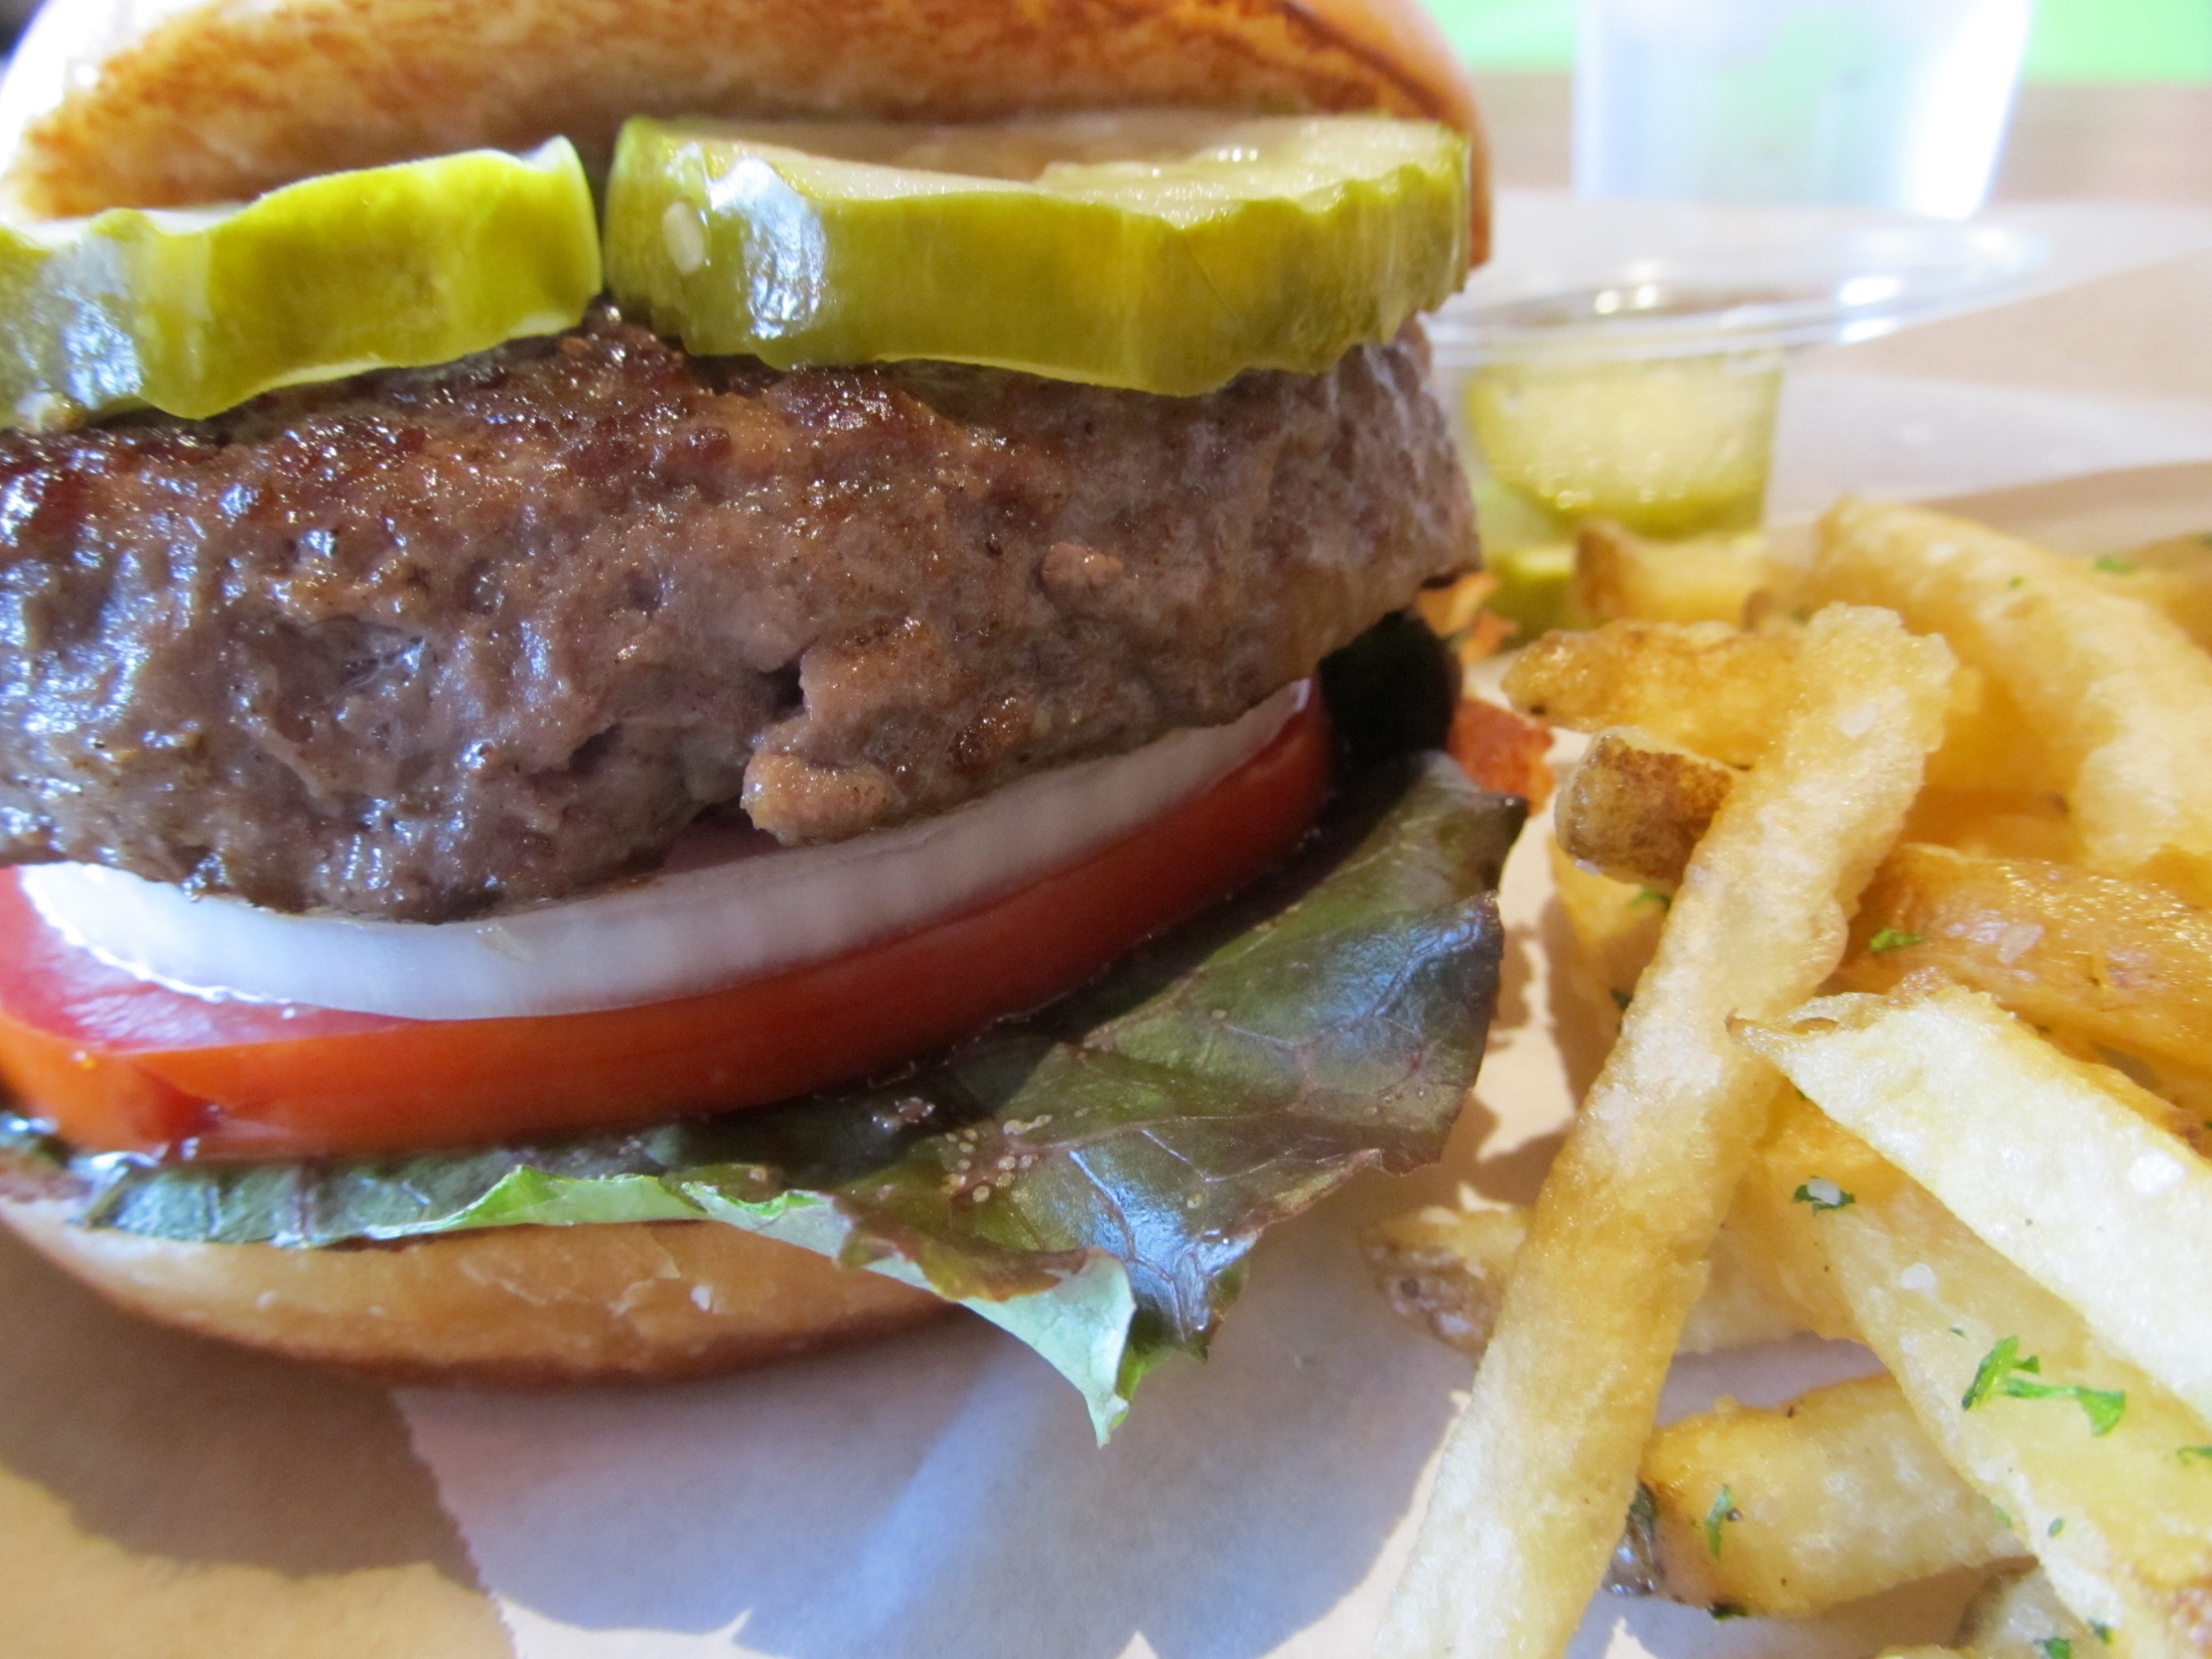
dish, meal, food, produce, breakfast, juicy, fast food, meat, lunch, onion, hamburger, burger, sandwich, steak, lettuce, tomato, bun, cheeseburger, tasty, pickles, fries, vegetarian food, crispy, french fries, junk food, veggie burger, breakfast sandwich